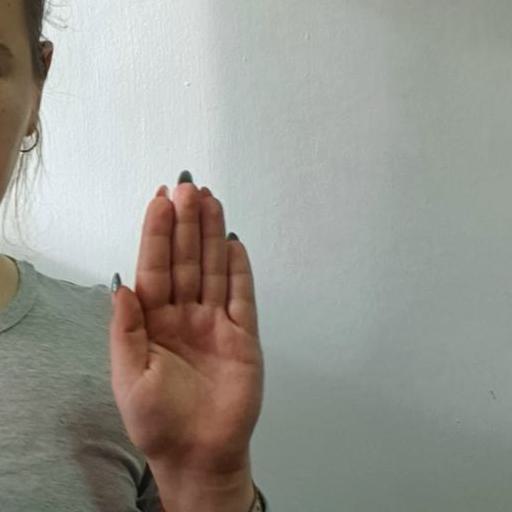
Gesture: stop